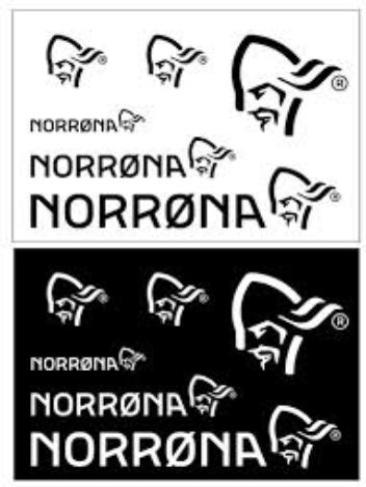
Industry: Clothes